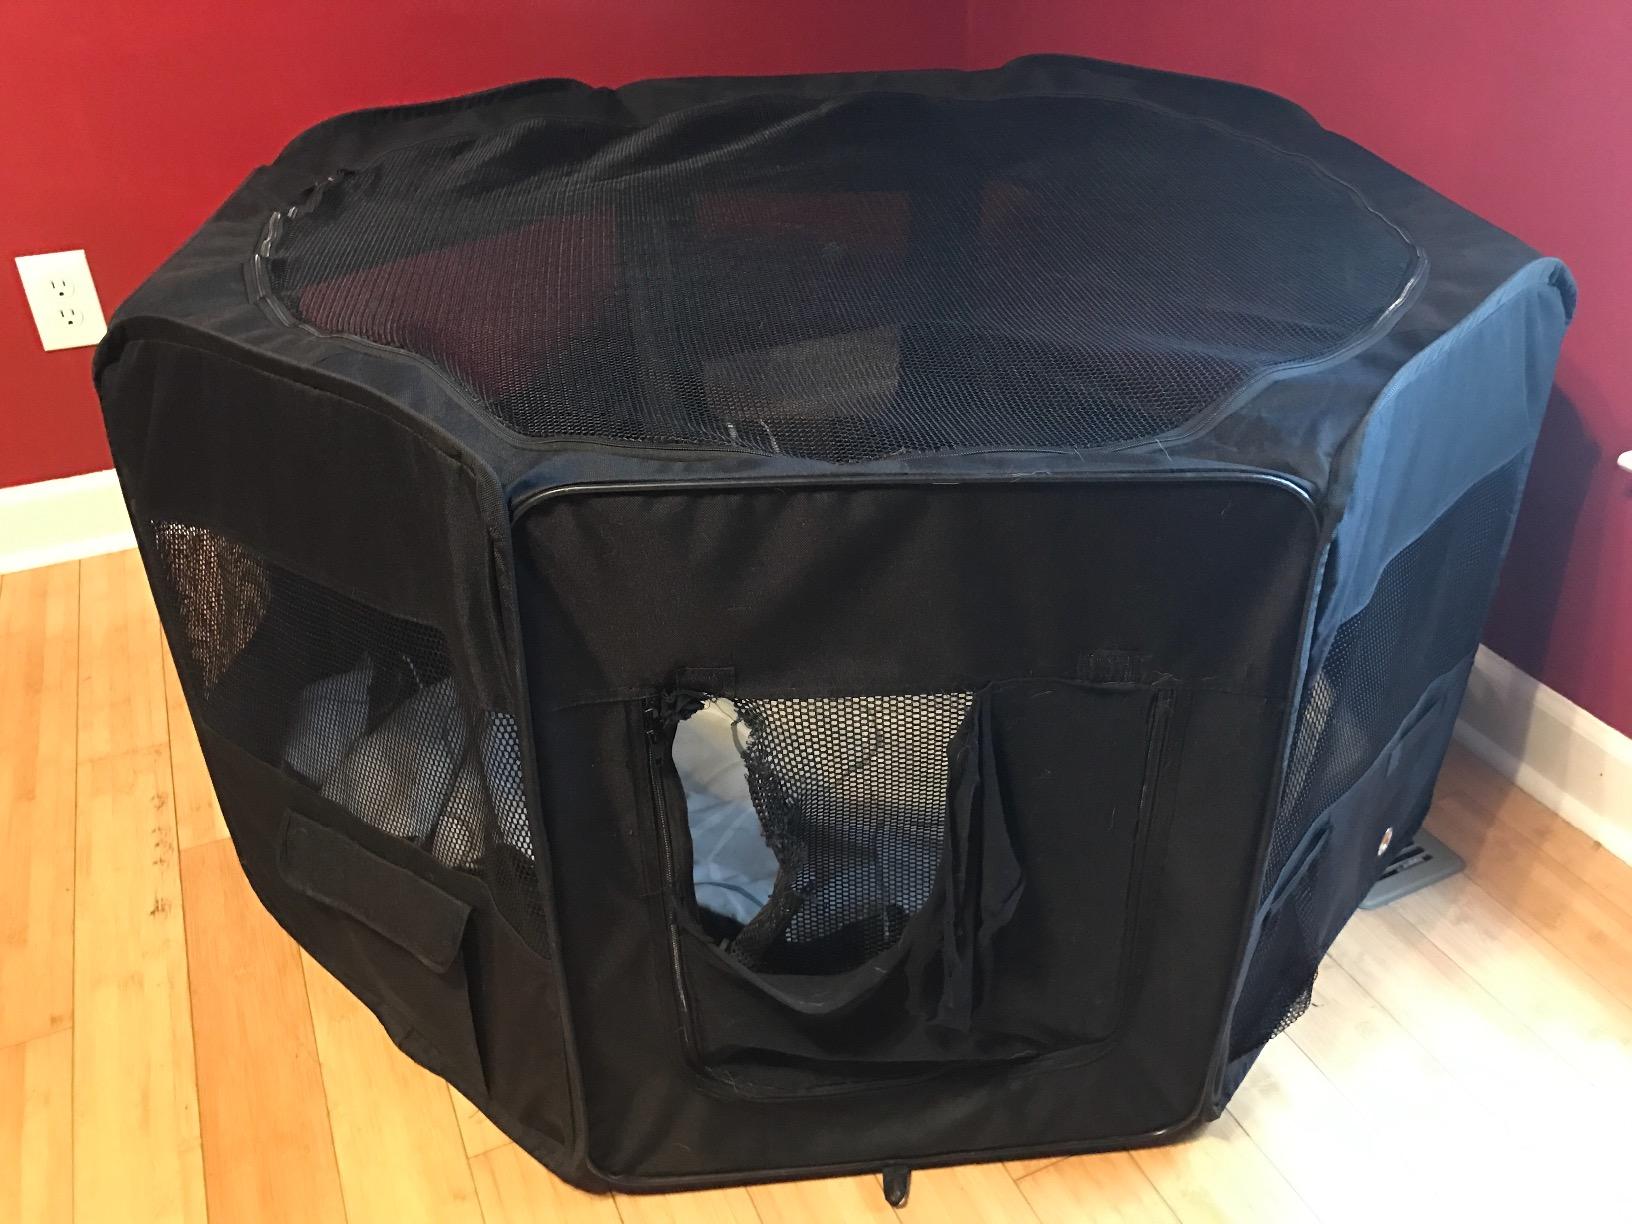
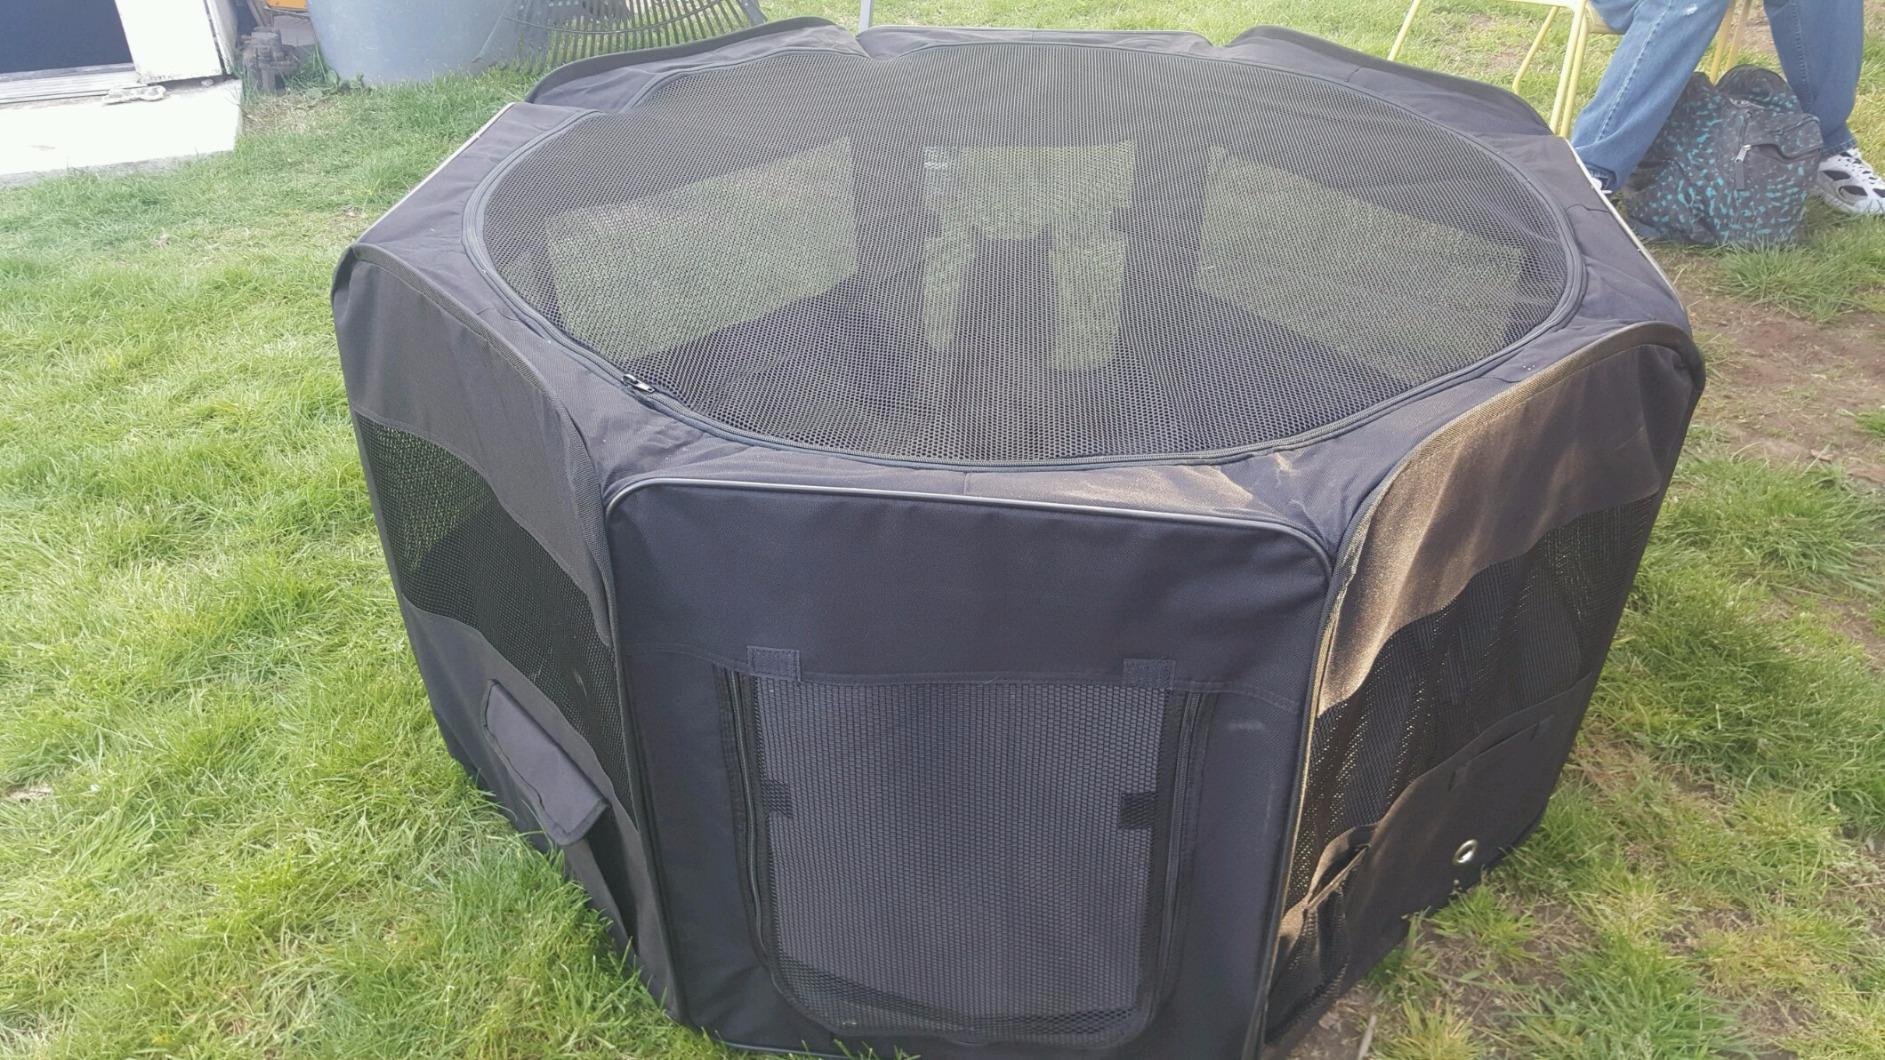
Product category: items_kennel
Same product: yes